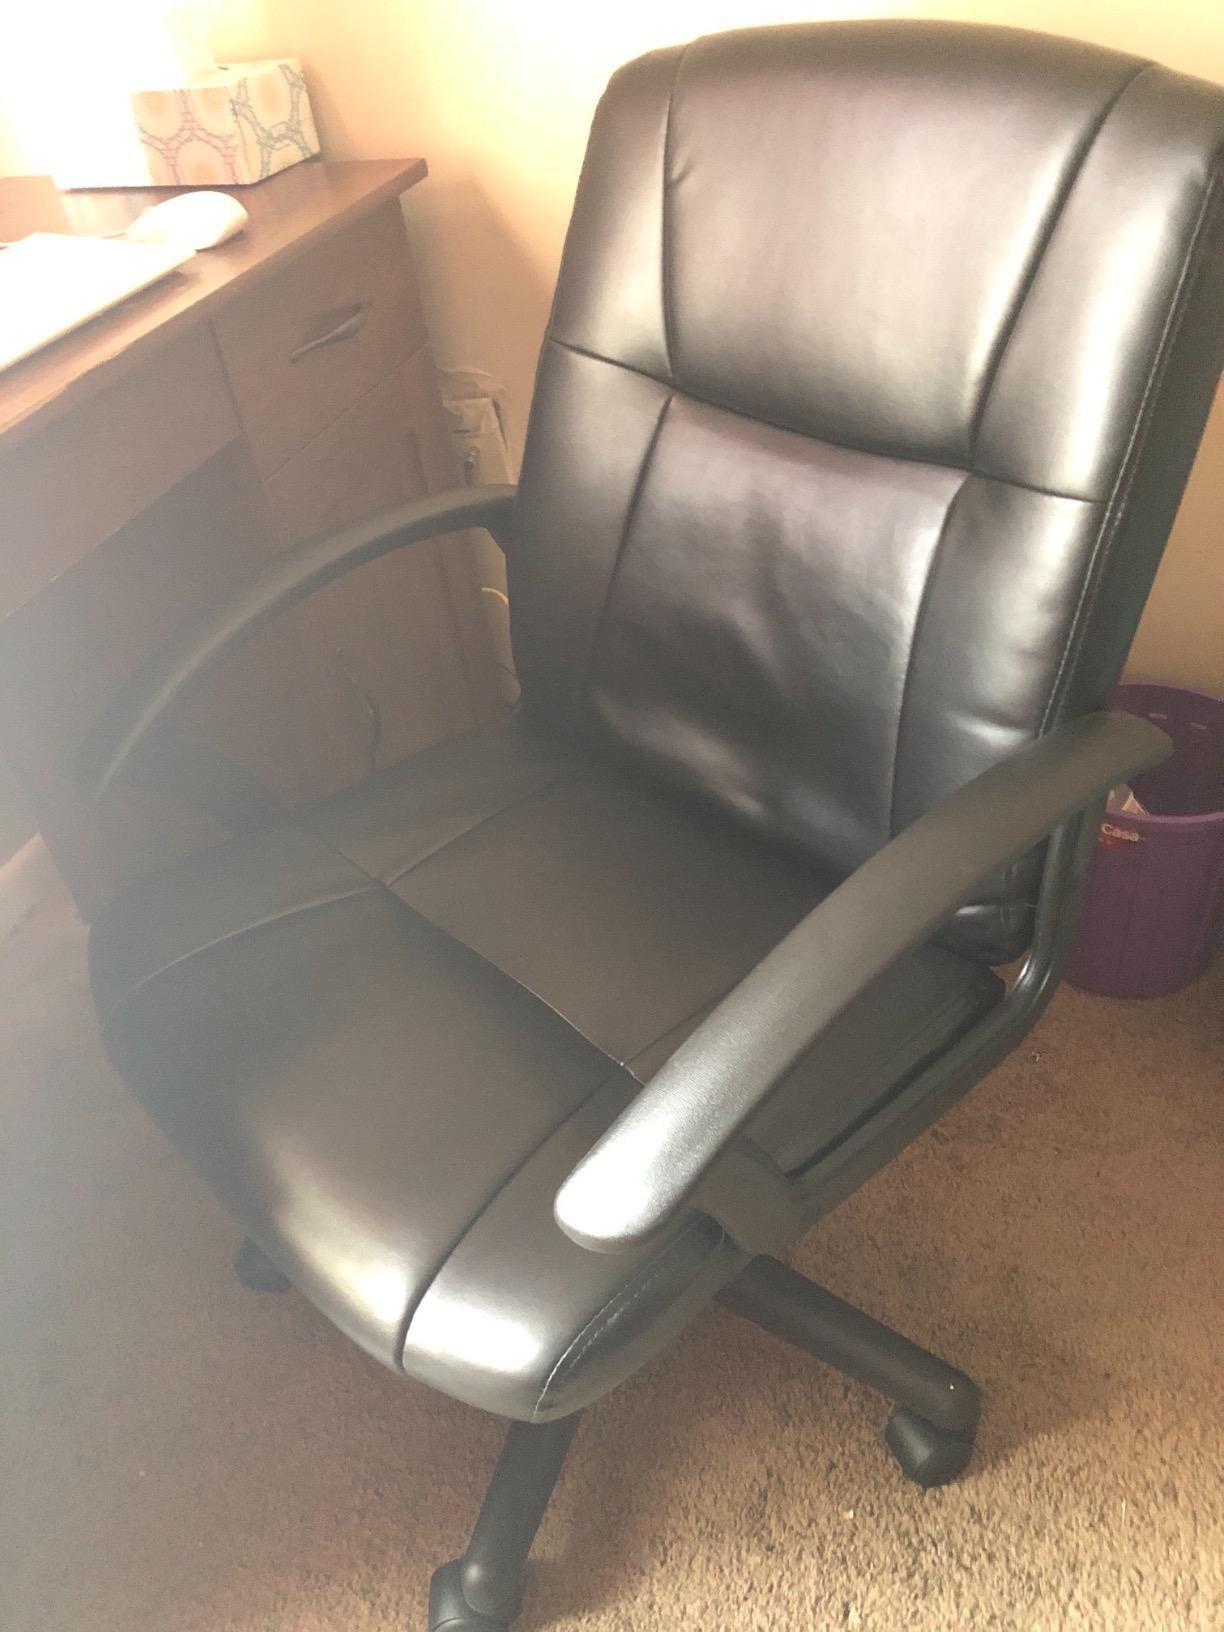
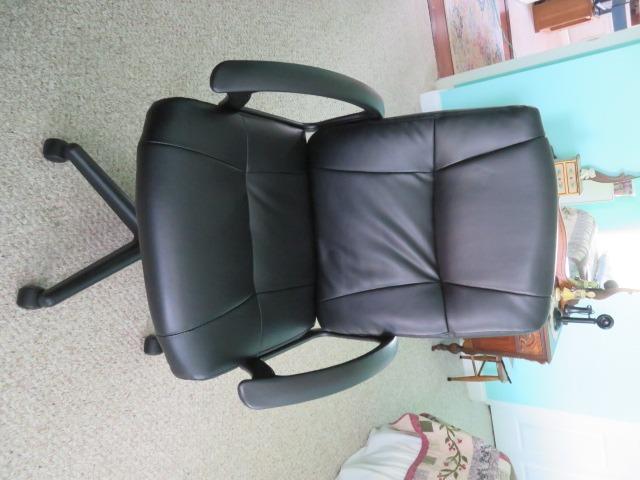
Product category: items_chair
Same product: yes